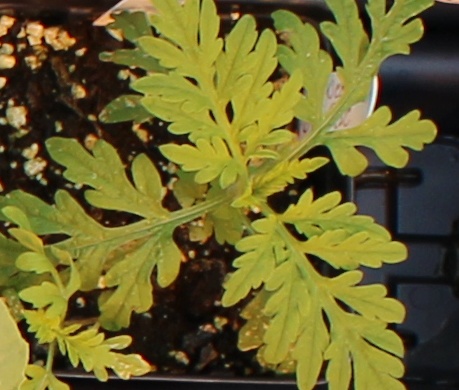
Label: Ragweed